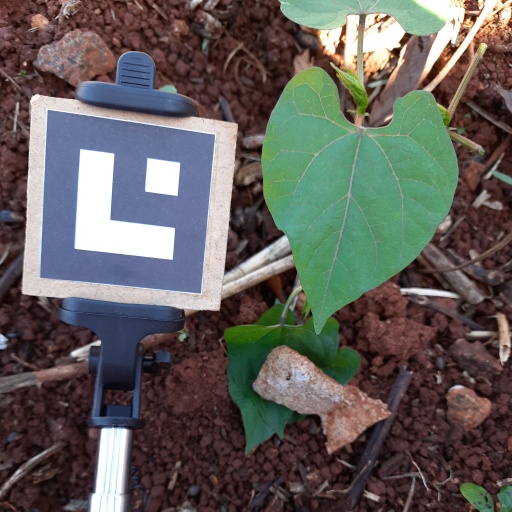
Observations: wavy surface, no eating holes, under shade